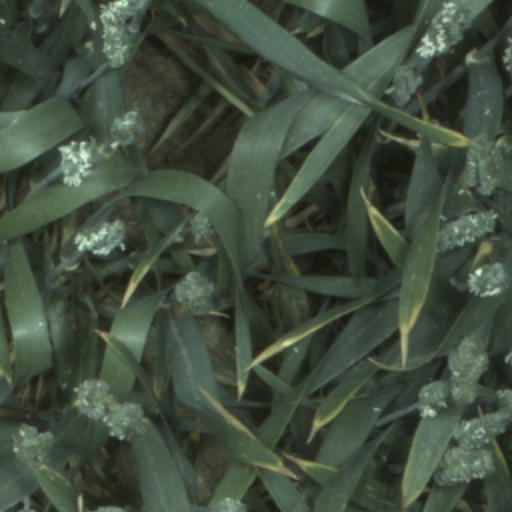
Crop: wheat